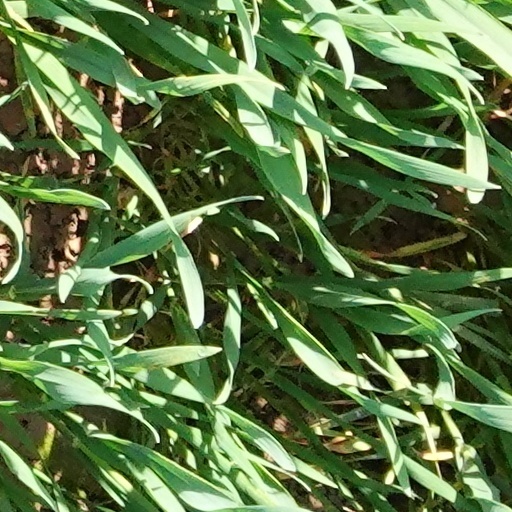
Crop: wheat